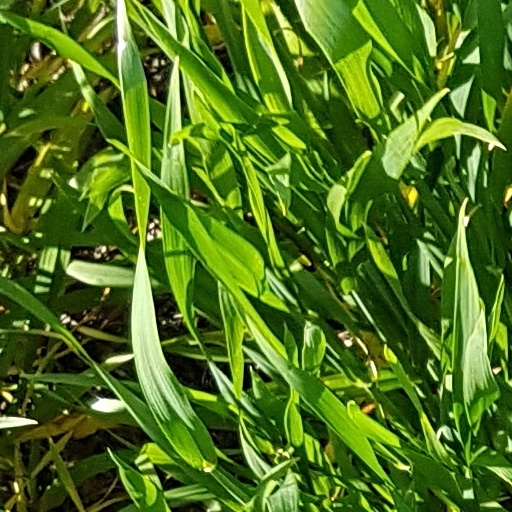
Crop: wheat